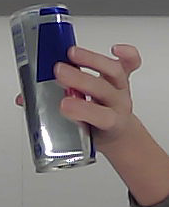
Product: redbull_energydrink